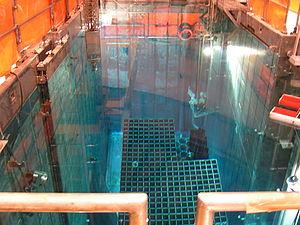
Une piscine de stockage du combustible usagé est un bassin d'entreposage provisoire de combustible nucléaire irradié ou destiné au rechargement d’un réacteur à l’arrêt.